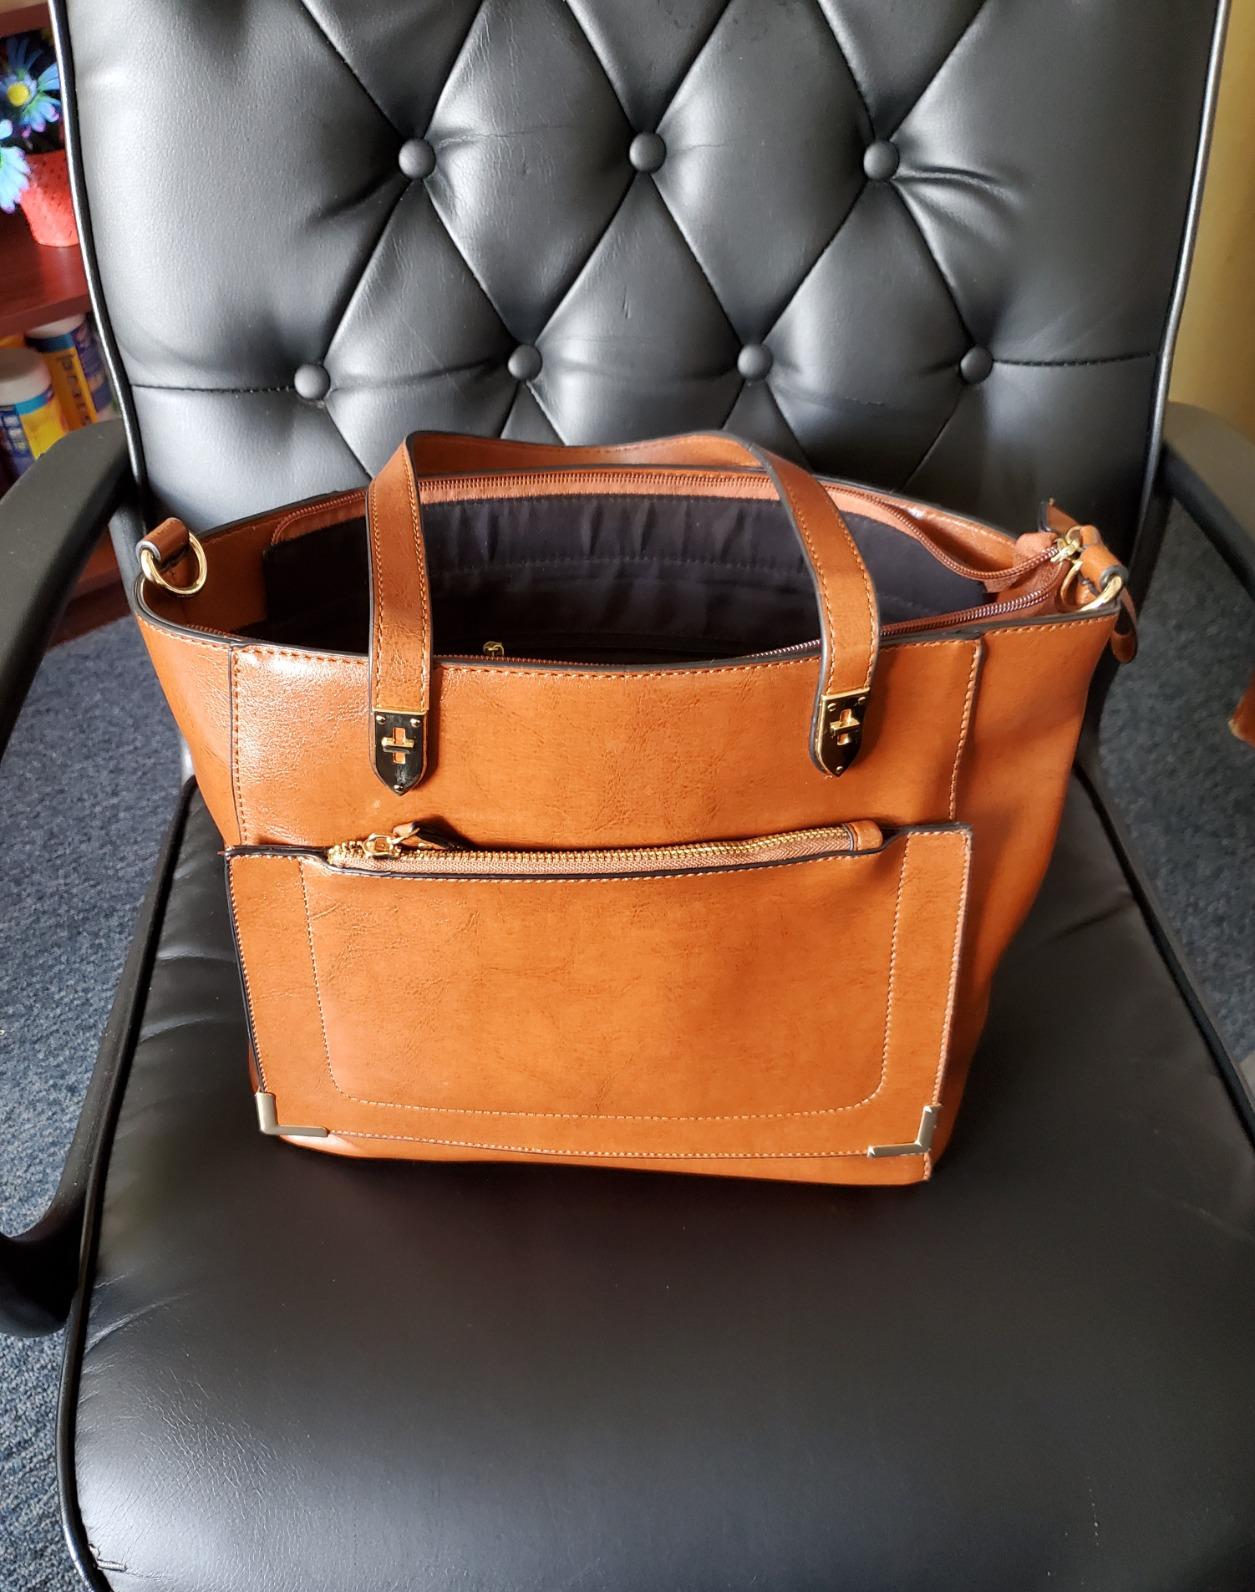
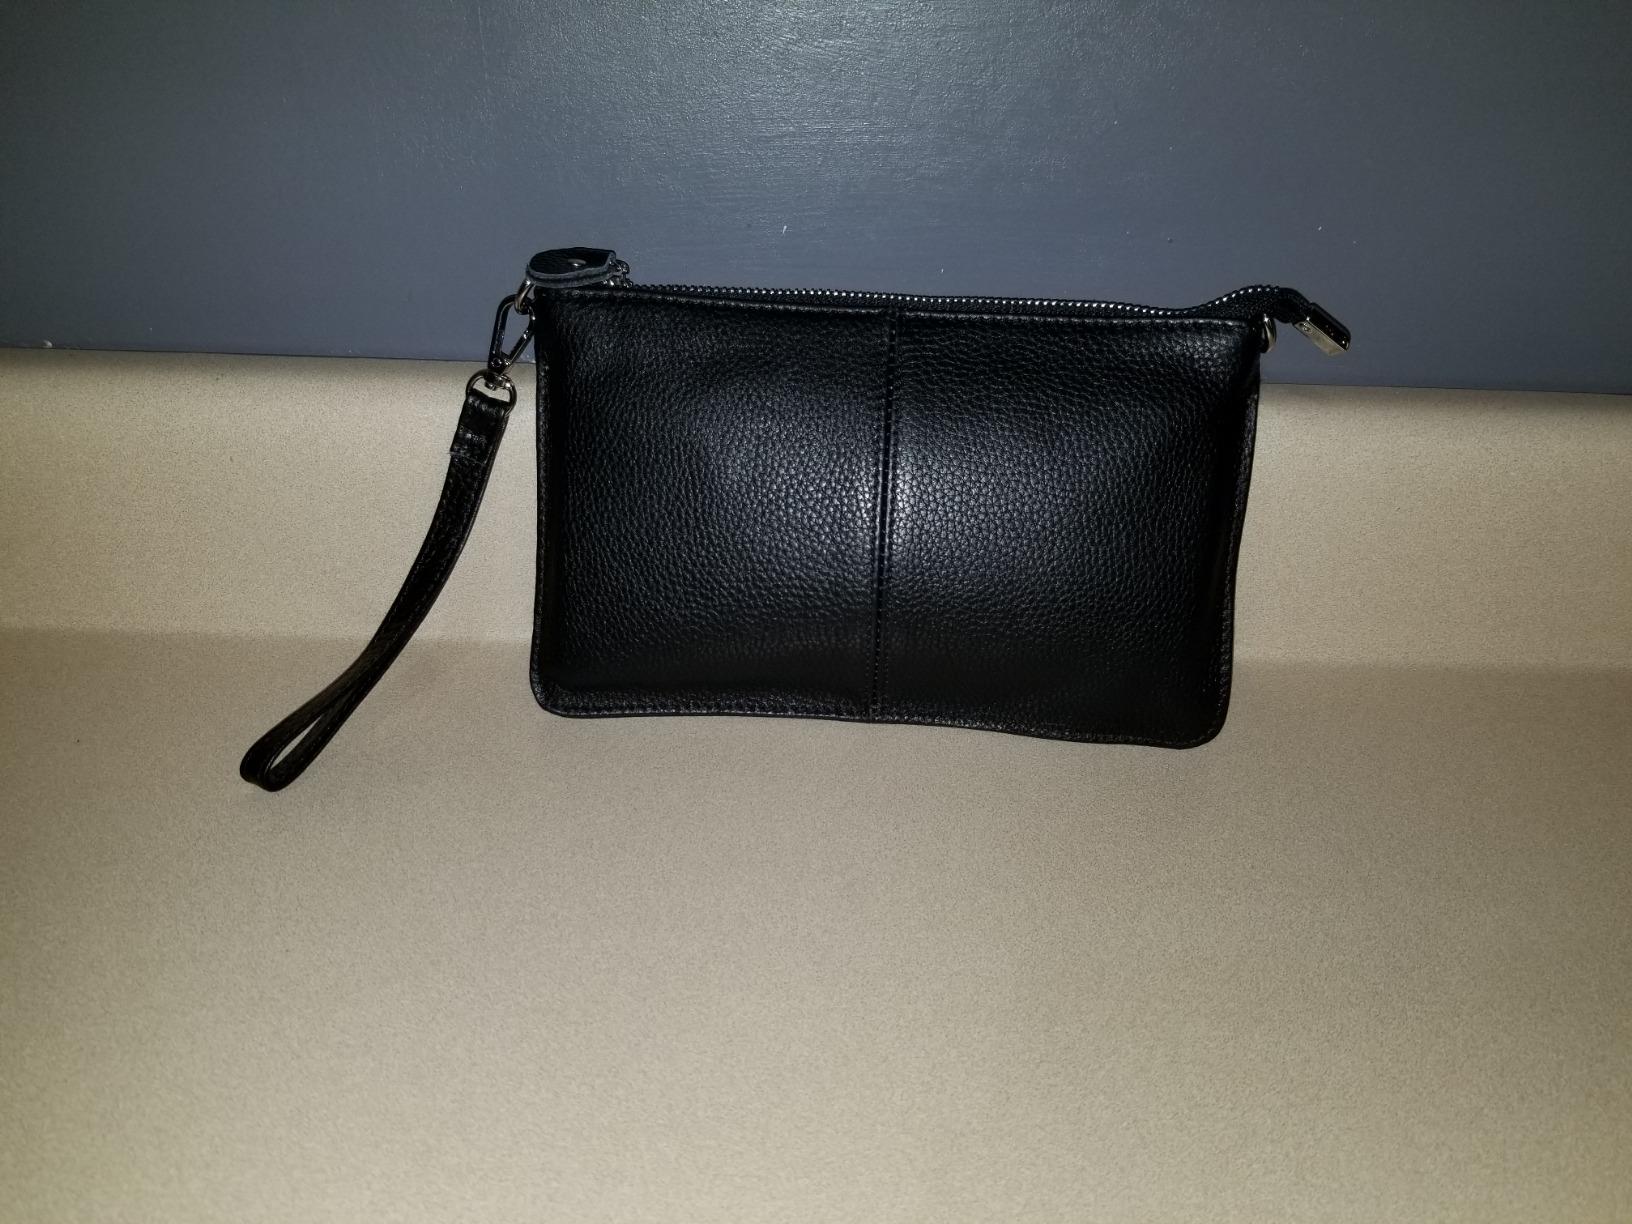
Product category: accessories_handbag
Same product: no